Velaiilla Pattadhari

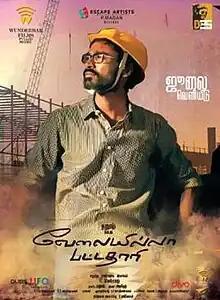
Theatrical release poster

Velaiilla Pattadhari, popularly referred to as VIP, is a 2014 Indian Tamil-language comedy drama written and directed by Velraj, in his directorial debut, and produced by Dhanush, who also enacts in the lead role alongside Amala Paul, Vivek, Saranya Ponvannan, Samuthirakani and Surbhi. It is the predecessor to "Velaiilla Pattadhari 2" (2017), which was directed by Soundarya Rajinikanth; replacing Velraj. The film follows Raghuvaran "Raghu," an unemployed graduate, who tries to overcome various obstacles before and after finding employment.